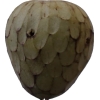
Label: cherimoya